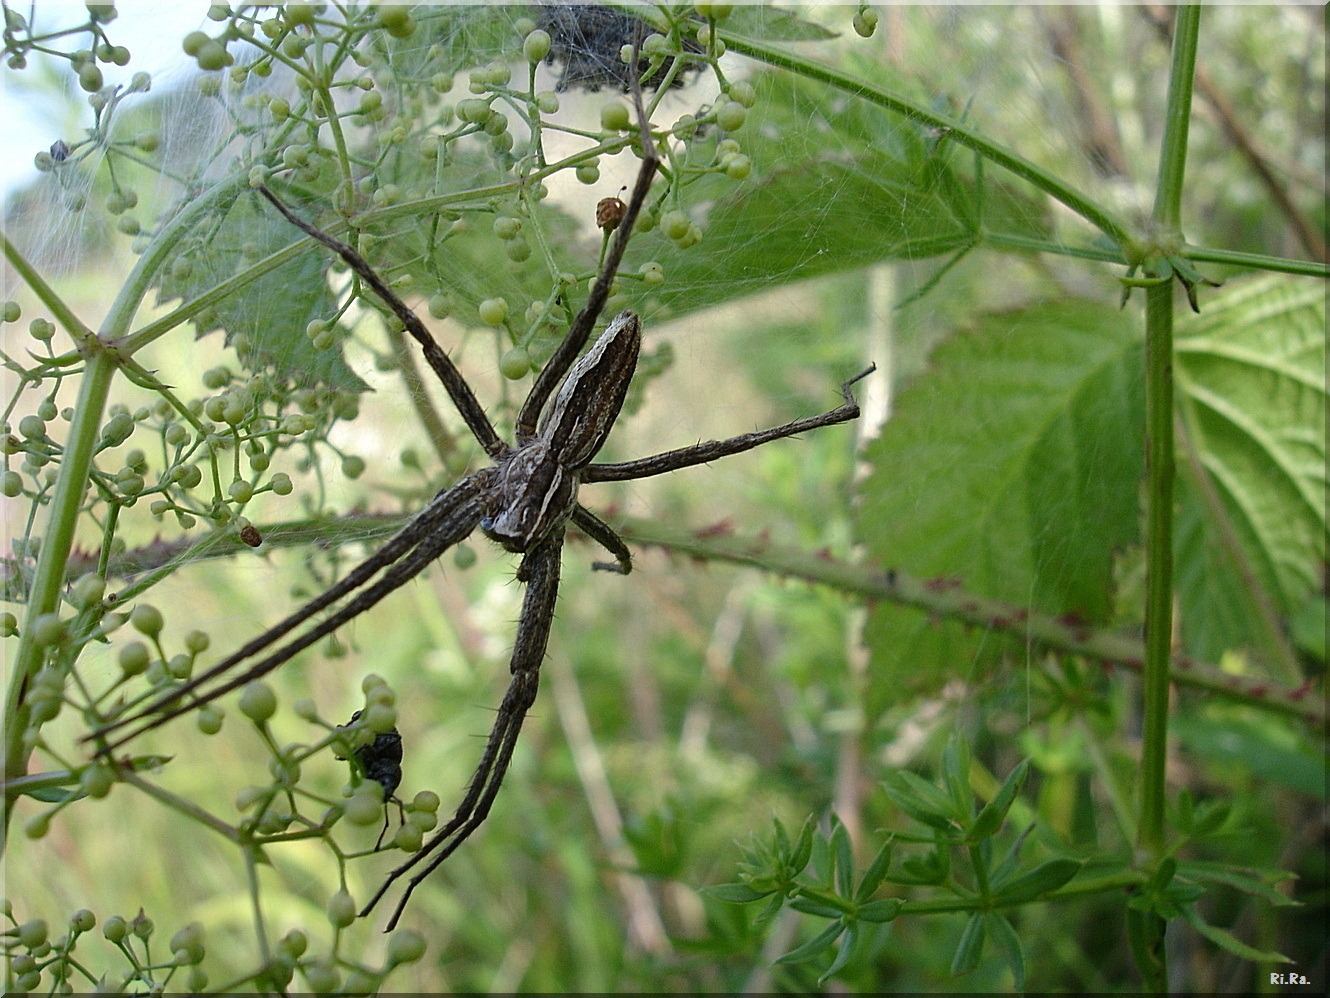
tree, nature, branch, bird, plant, meadow, flower, wildlife, fauna, spider, public record, perching bird